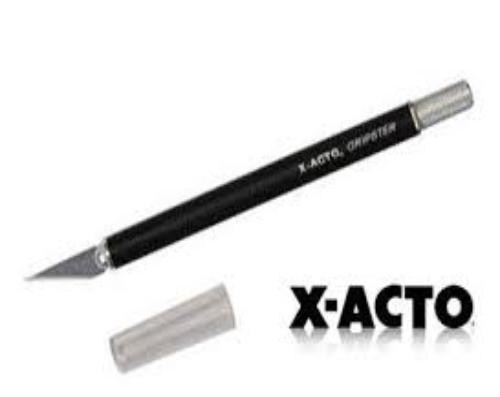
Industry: Necessities